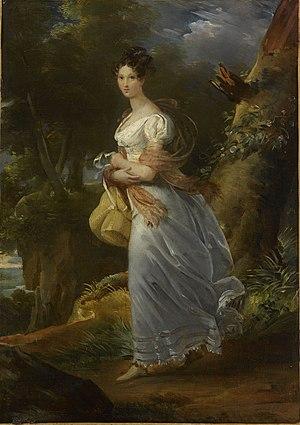
Marie-Thérèse Sabatier de Cabre, comtesse de Laborde
Alexandre Louis Joseph, marquis de Laborde, comte de l'Empire, est un archéologue et homme politique français, né à Paris le 17 septembre 1773 et mort dans la même ville le 20 octobre 1842.